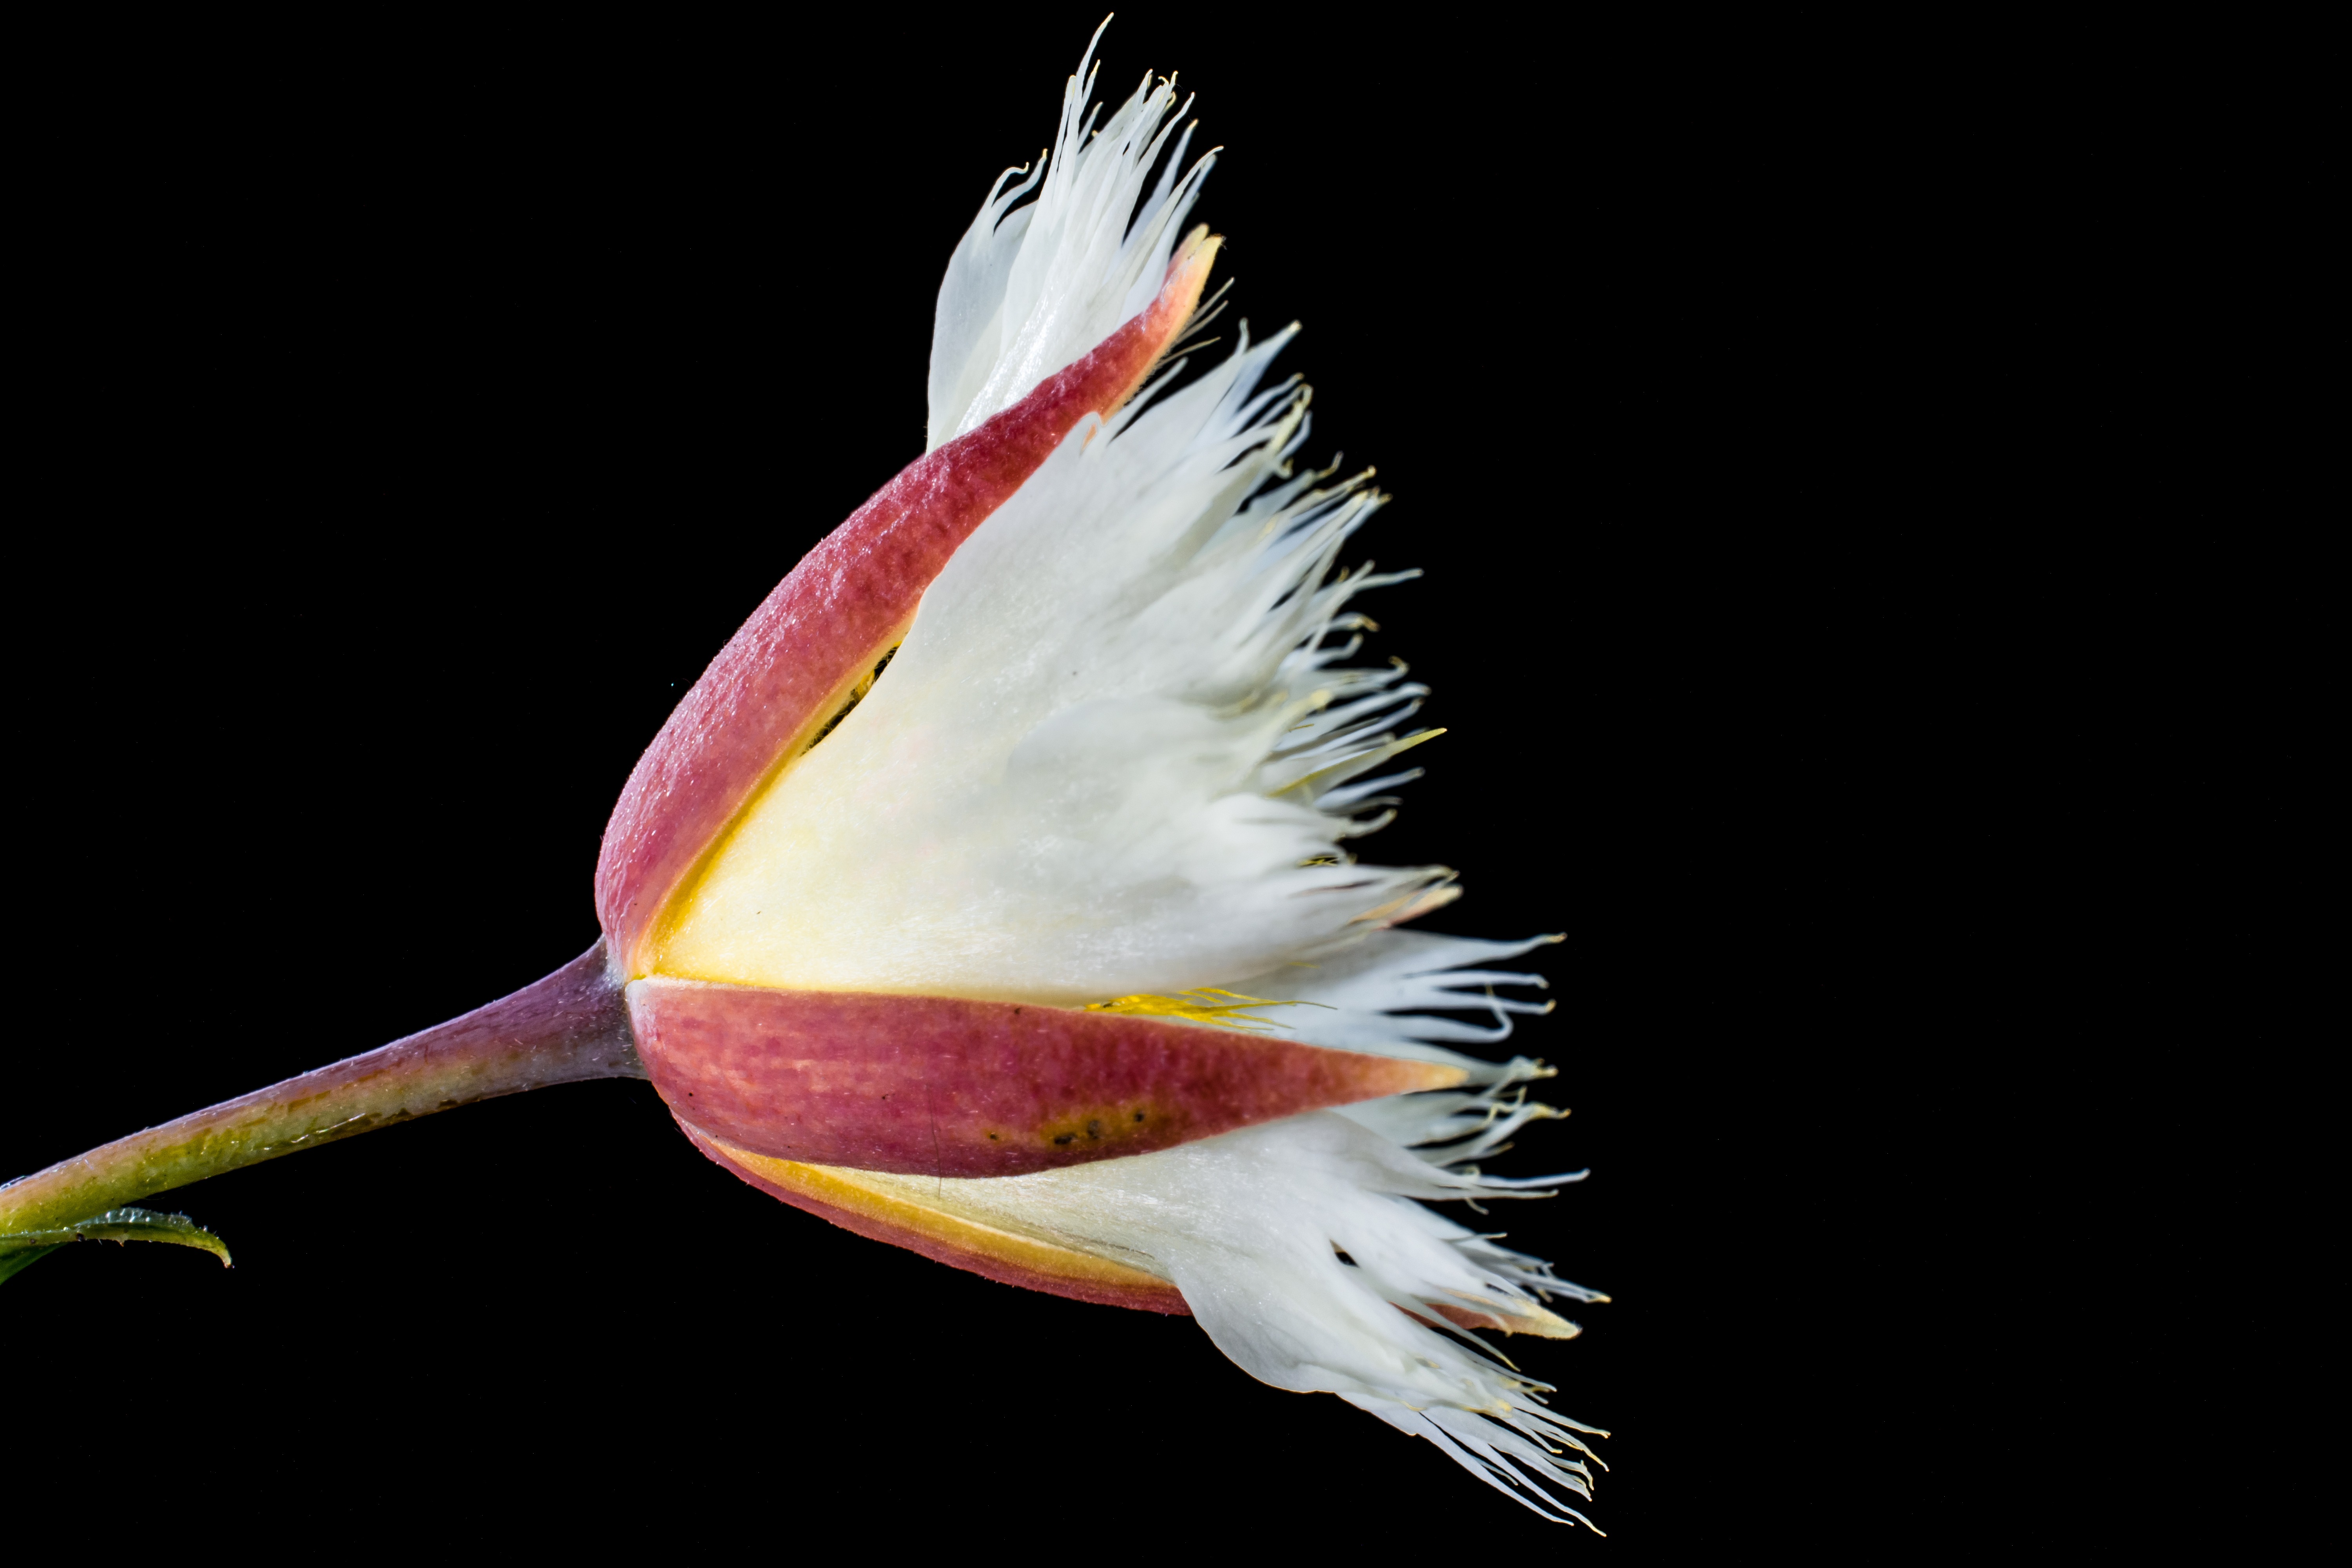
blossom, wing, plant, white, photography, leaf, flower, petal, bloom, red, flora, close up, macro photography, flowering plant, flowering twig, plant stem, land plant